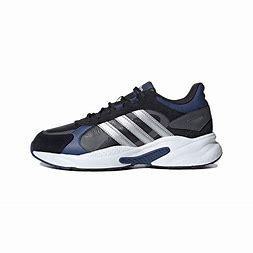
Brand: Adidas
Model: Crazychaos